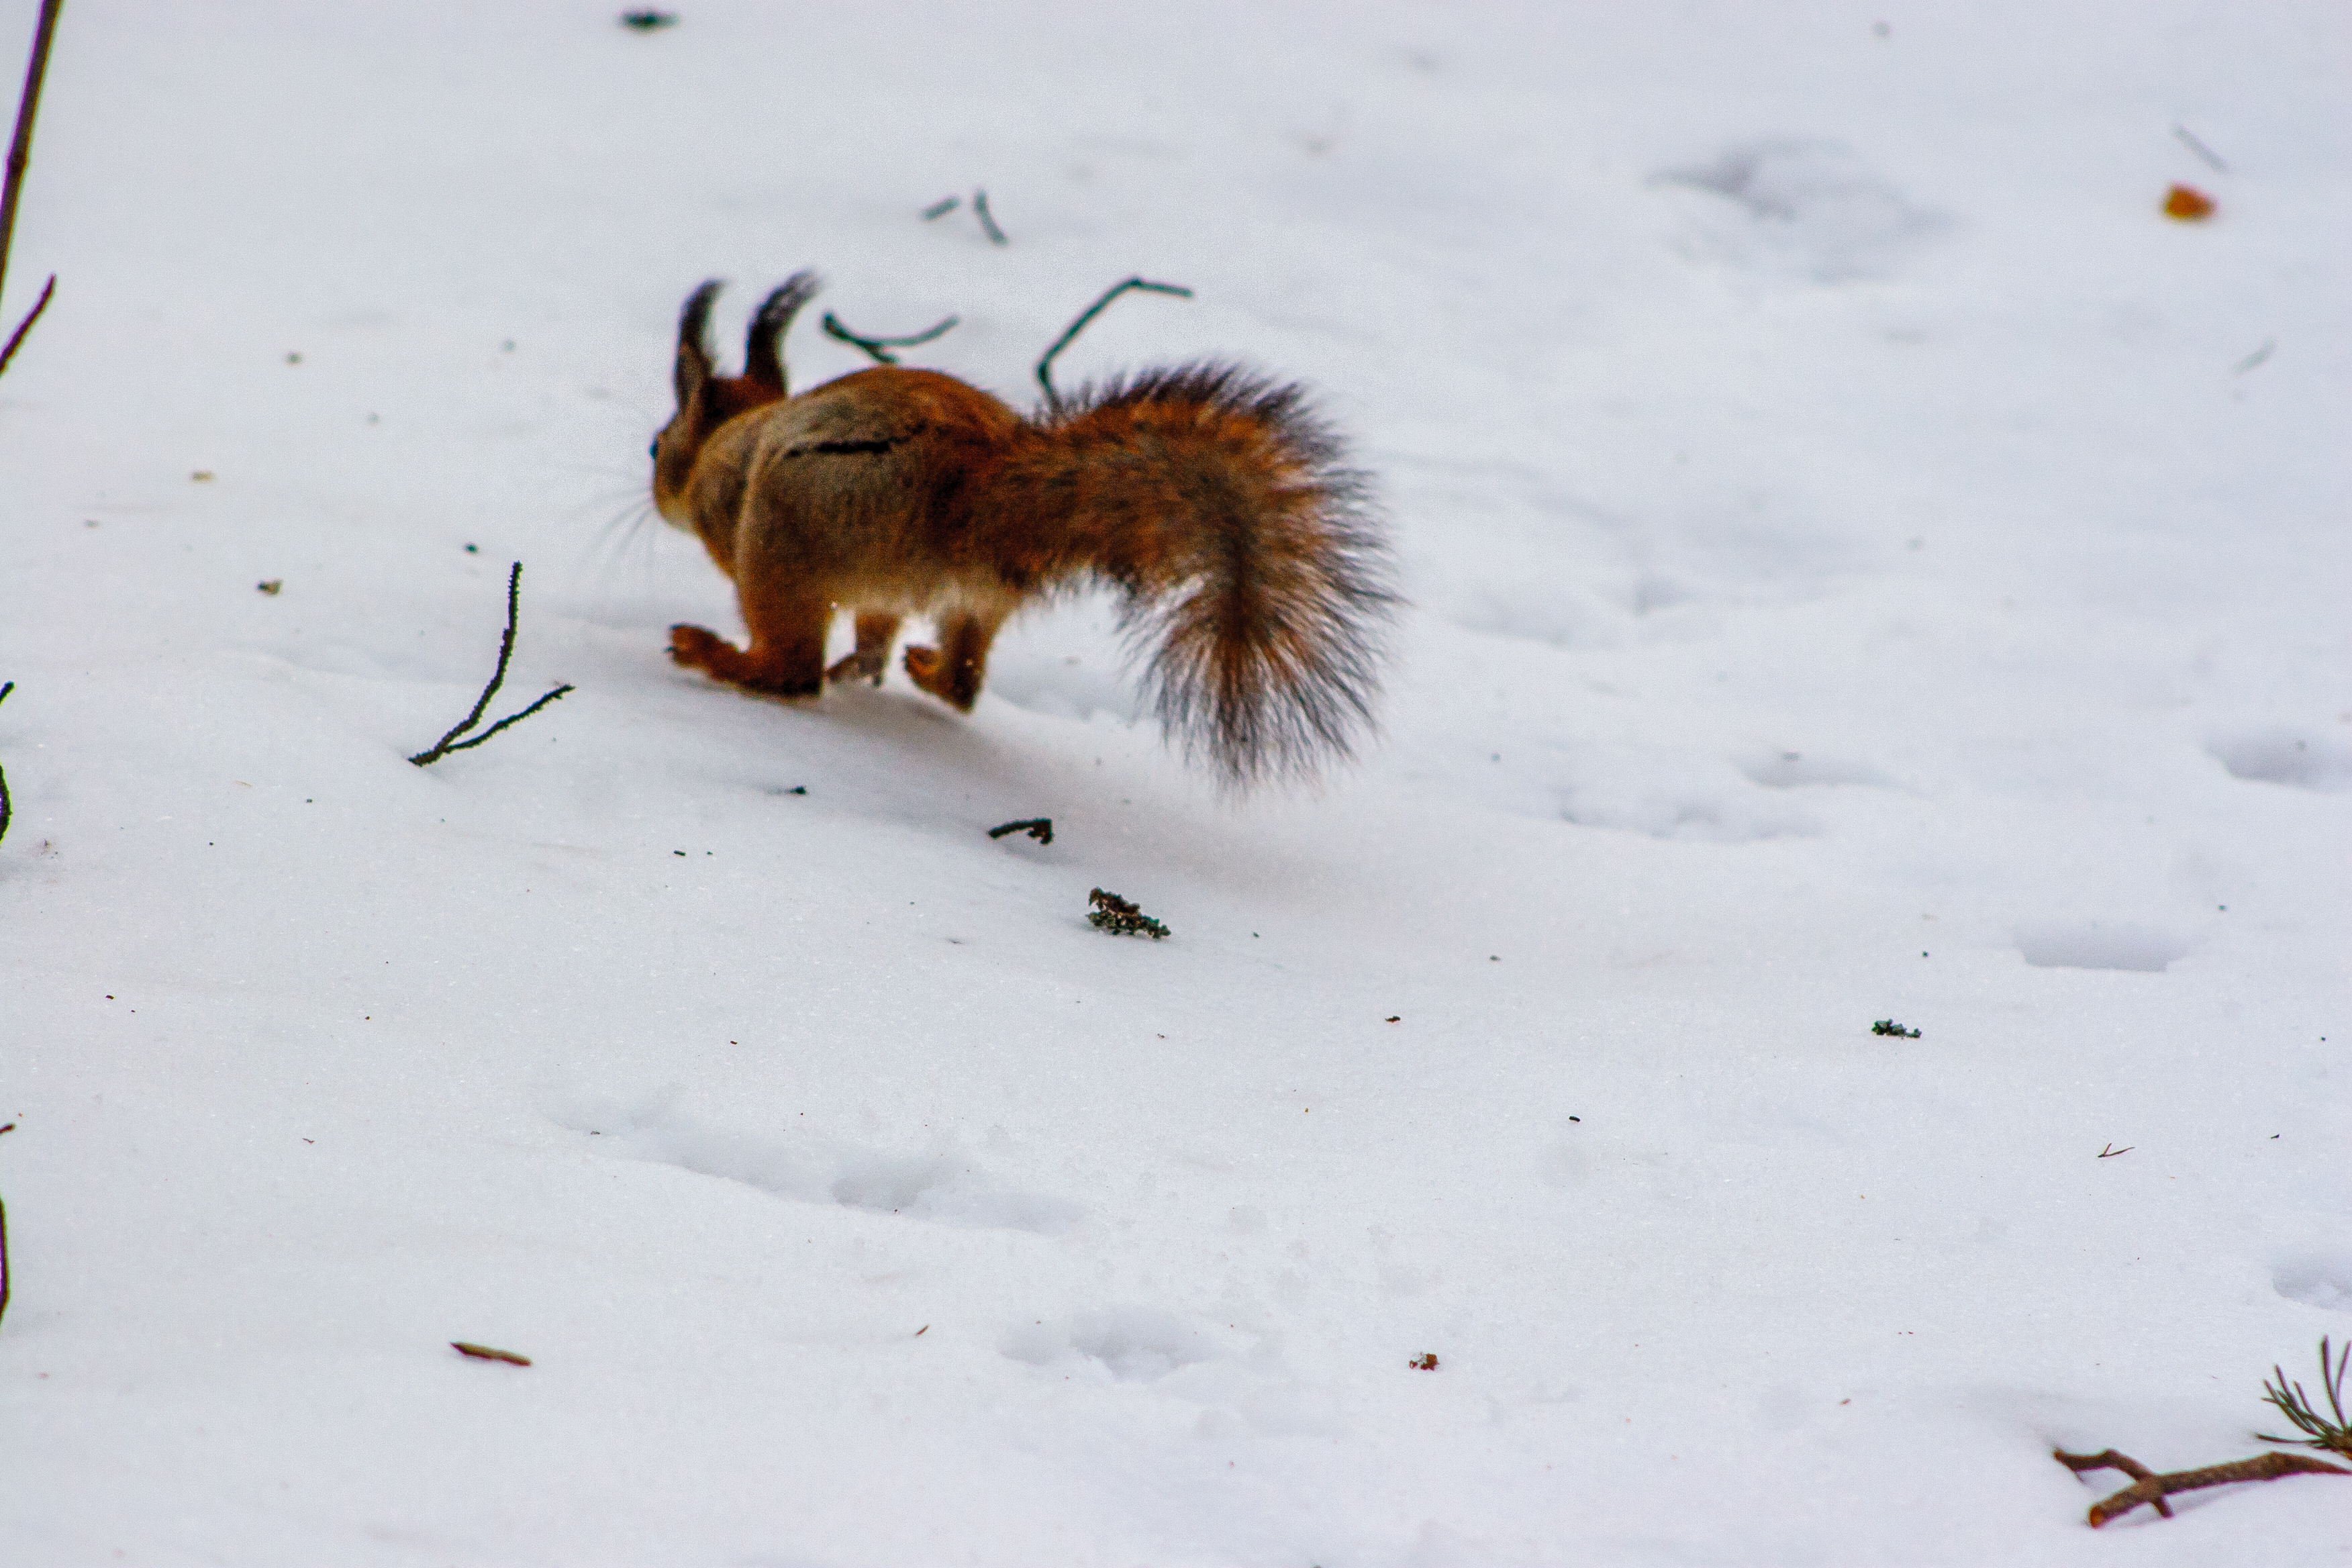
images, snow, fawn, rodent, terrestrial animal, tail, winter, snout, squirrel, fox squirrel, abert's squirrel, freezing, canidae, fur, wildlife